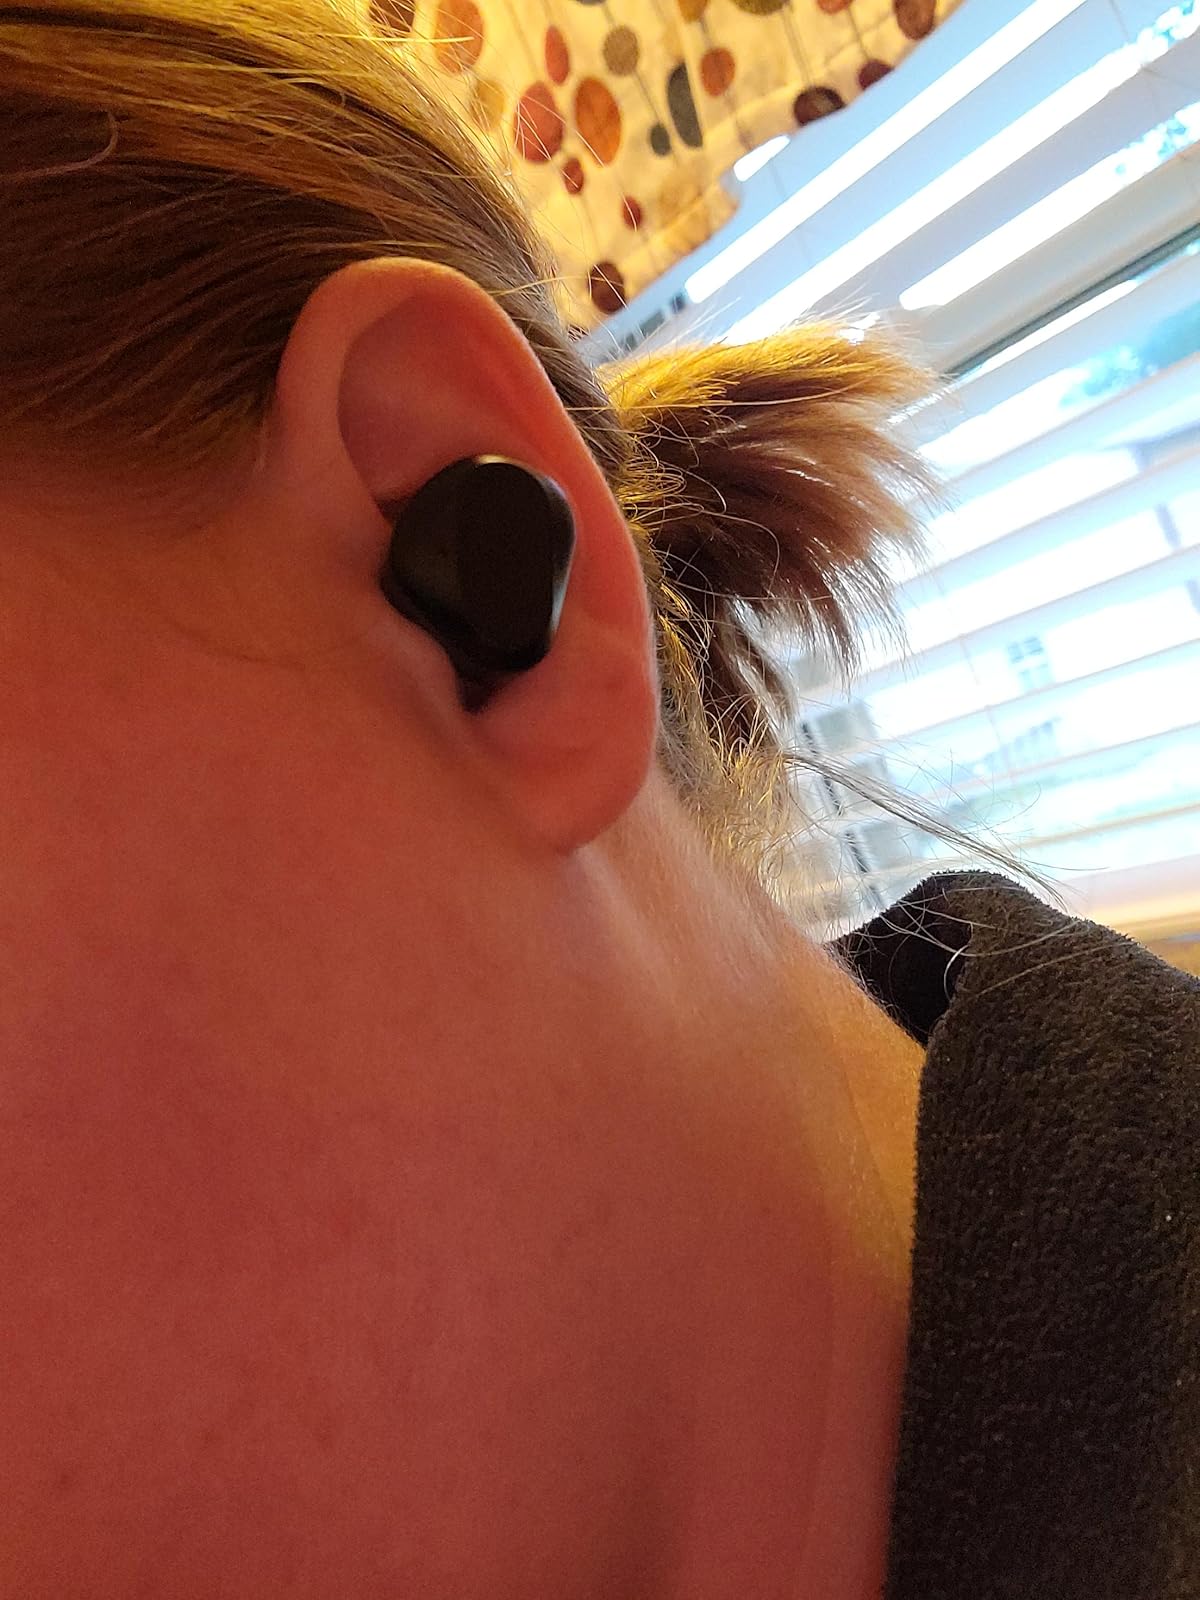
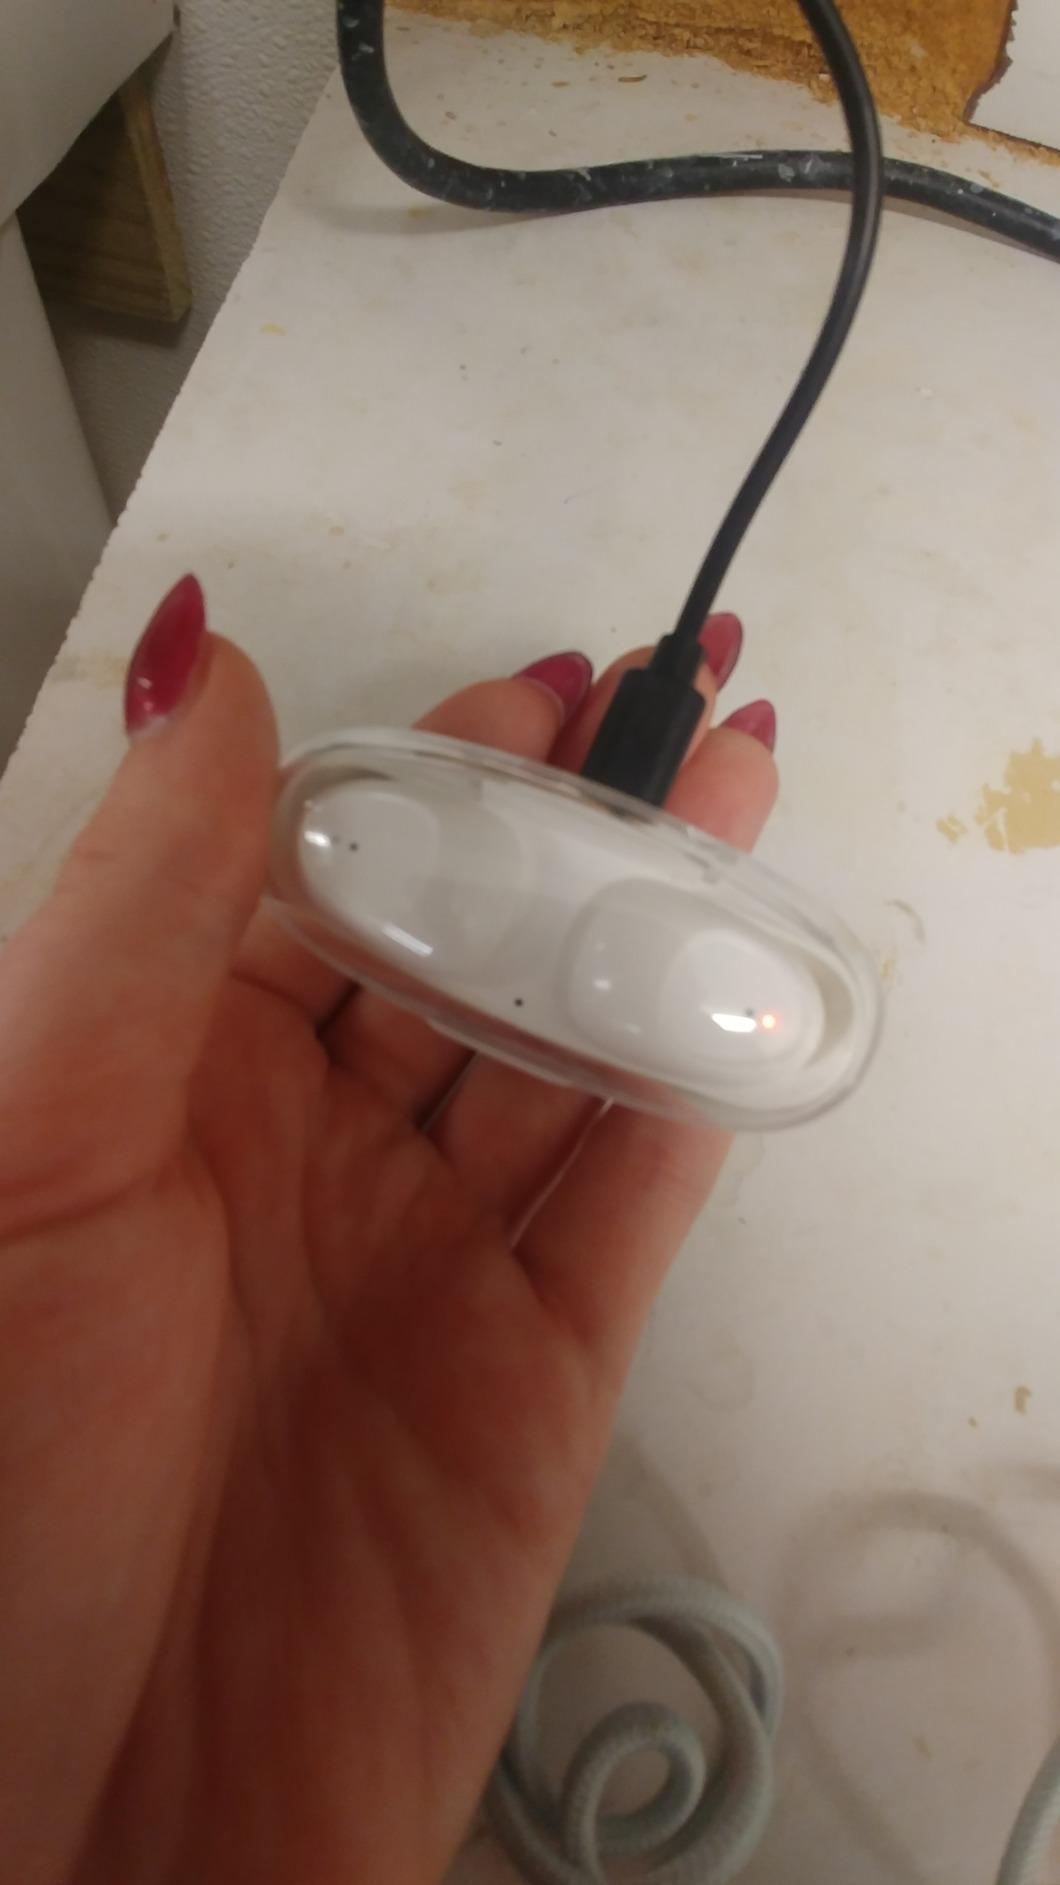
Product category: earbuds
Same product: no